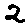
Label: 2